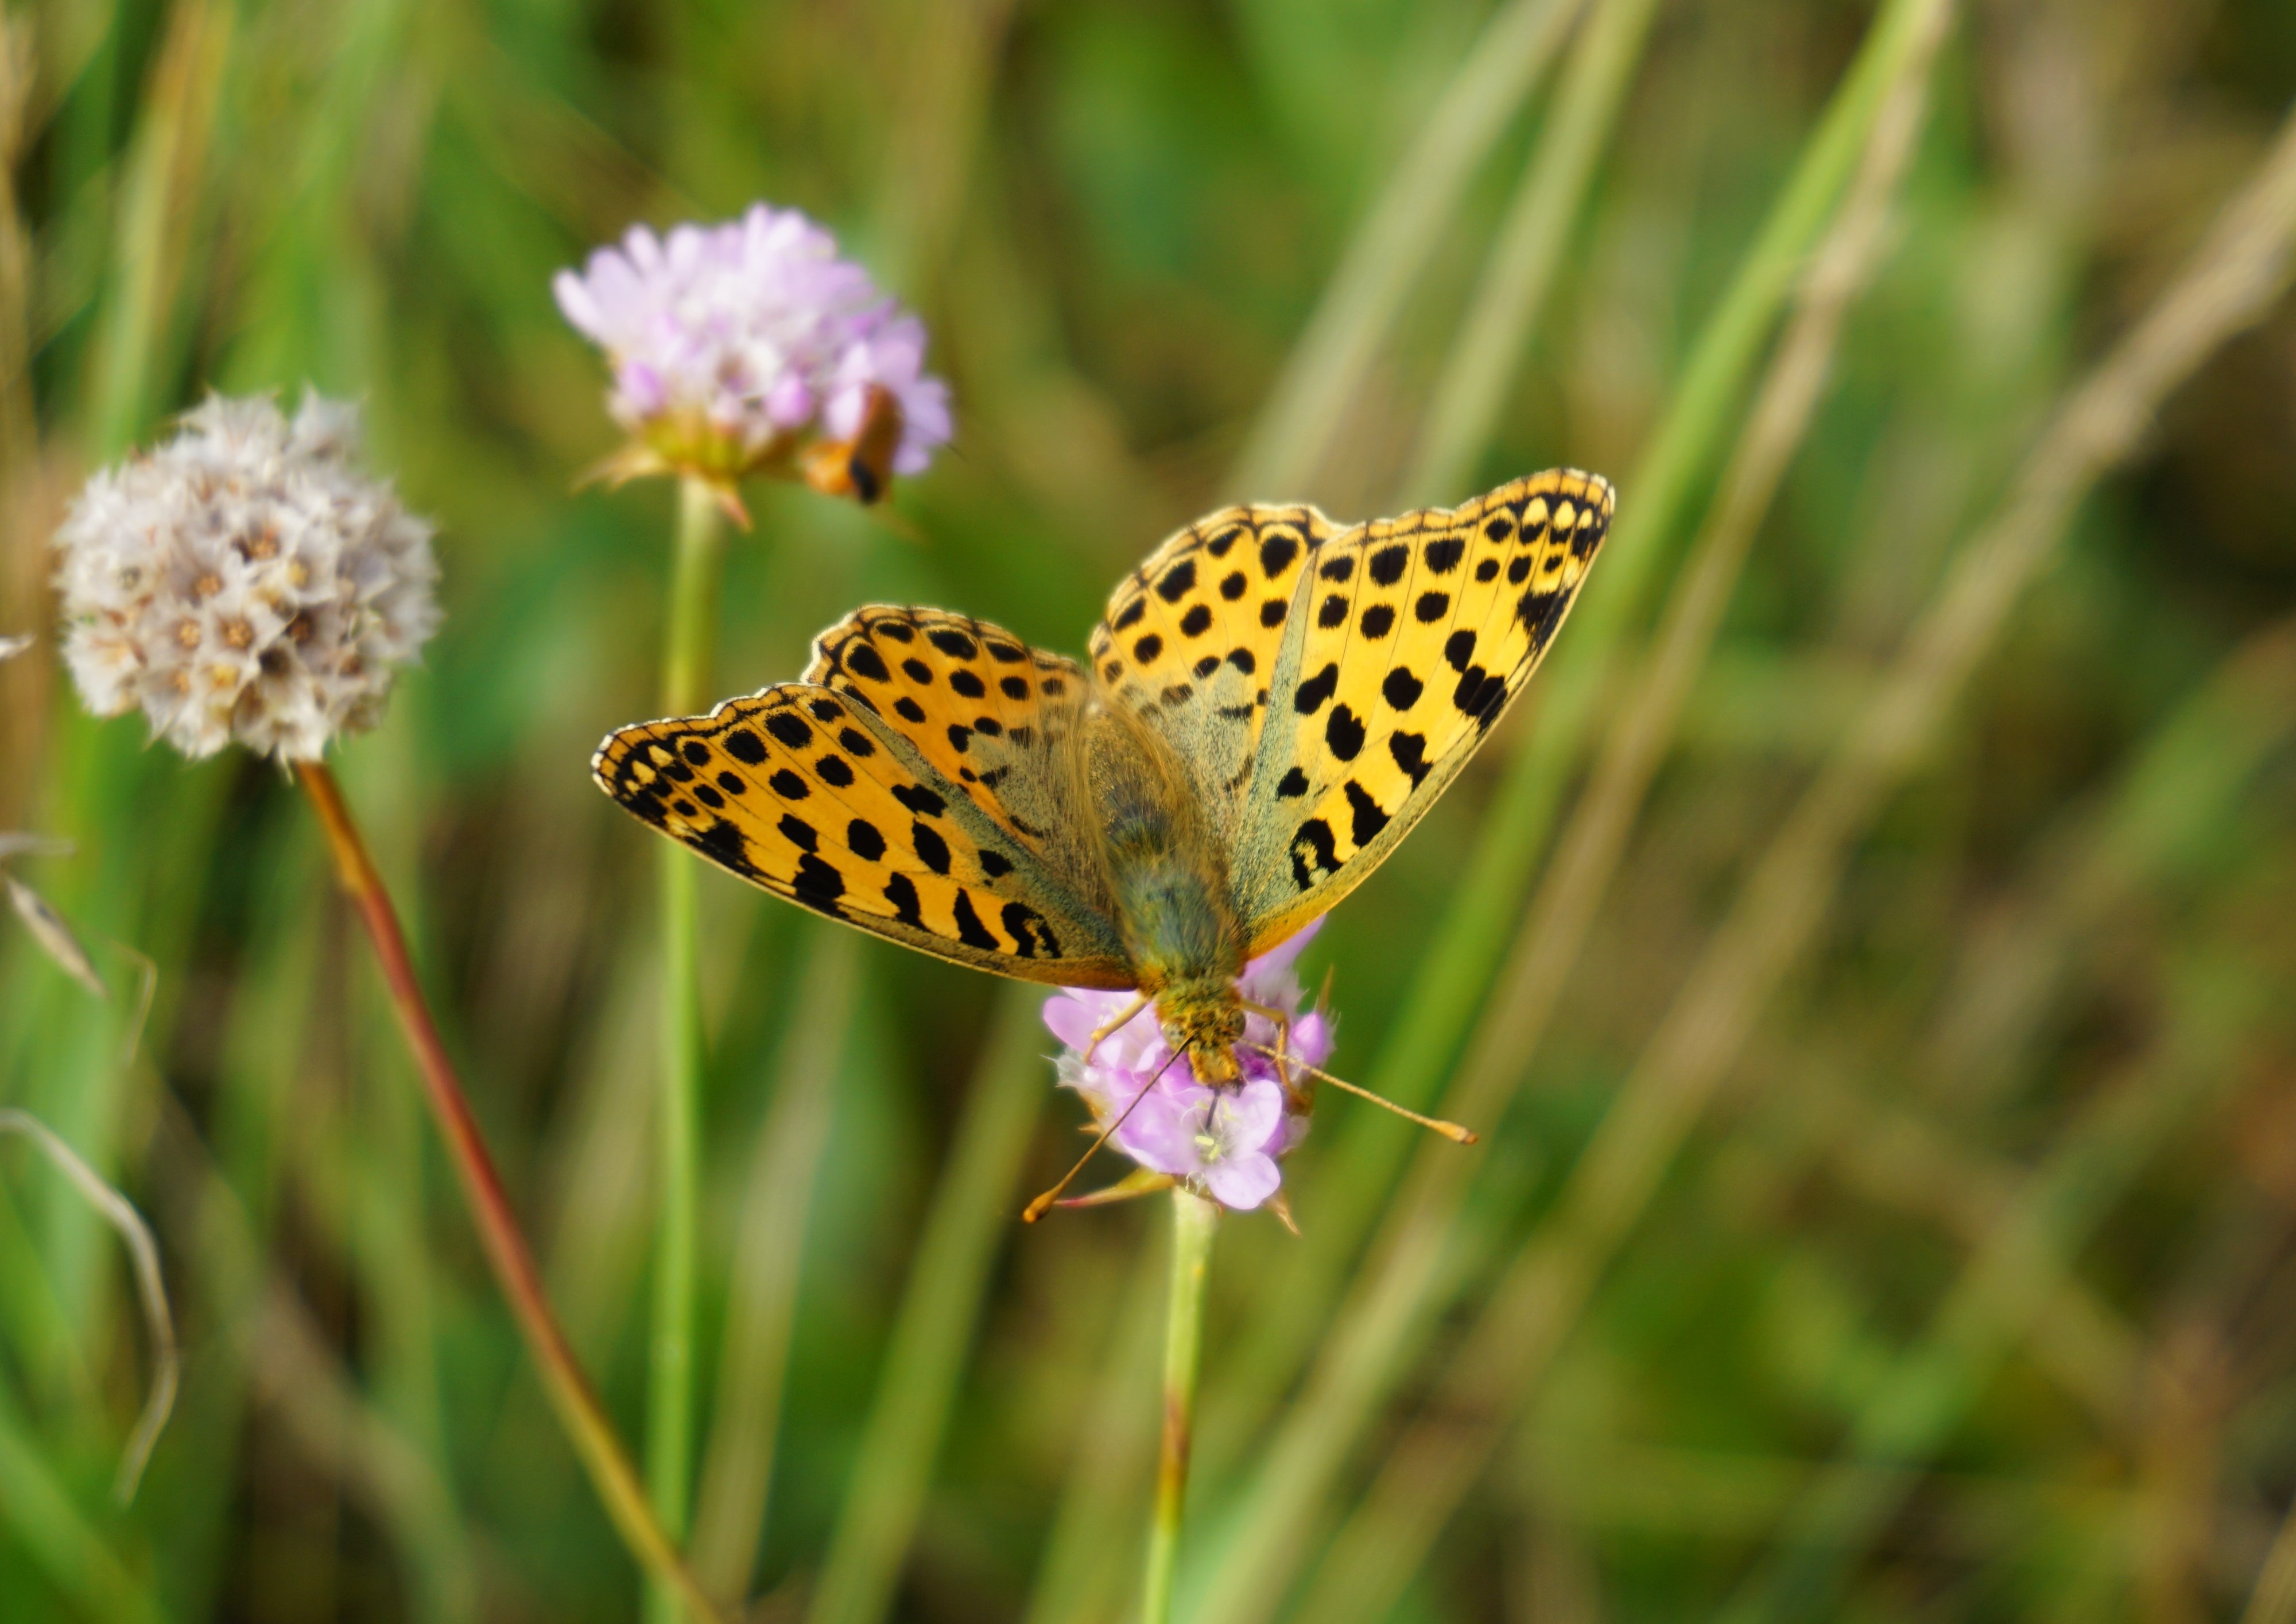
nature, plant, meadow, prairie, flower, wildlife, insect, macro, botany, butterfly, close, flora, fauna, invertebrate, wildflower, close up, nectar, macro photography, arthropod, pollinator, moths and butterflies, lycaenid, colias